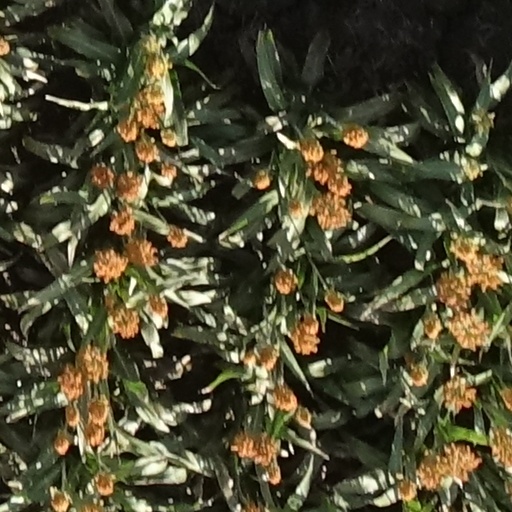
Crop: sorghum